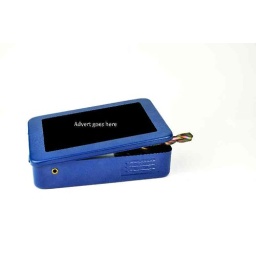
various size drill bits in a blue box